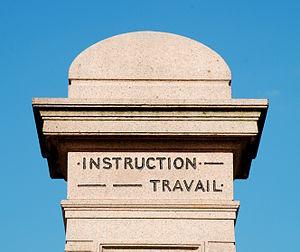
Belgique - Brabant wallon - Court-Saint-Étienne - Monument à Émile Henricot
Le Monument à Émile Henricot est un monument de l'époque Art nouveau également connu sous le nom de Monument Instruction et Travail et situé à Court-Saint-Étienne en Brabant wallon.